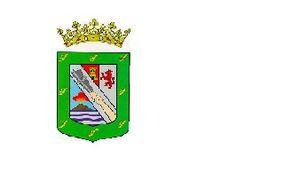
Güímar est une commune de la province de Santa Cruz de Tenerife dans la communauté autonome des Îles Canaries en Espagne. Elle est située dans l'est de l'île de Tenerife.